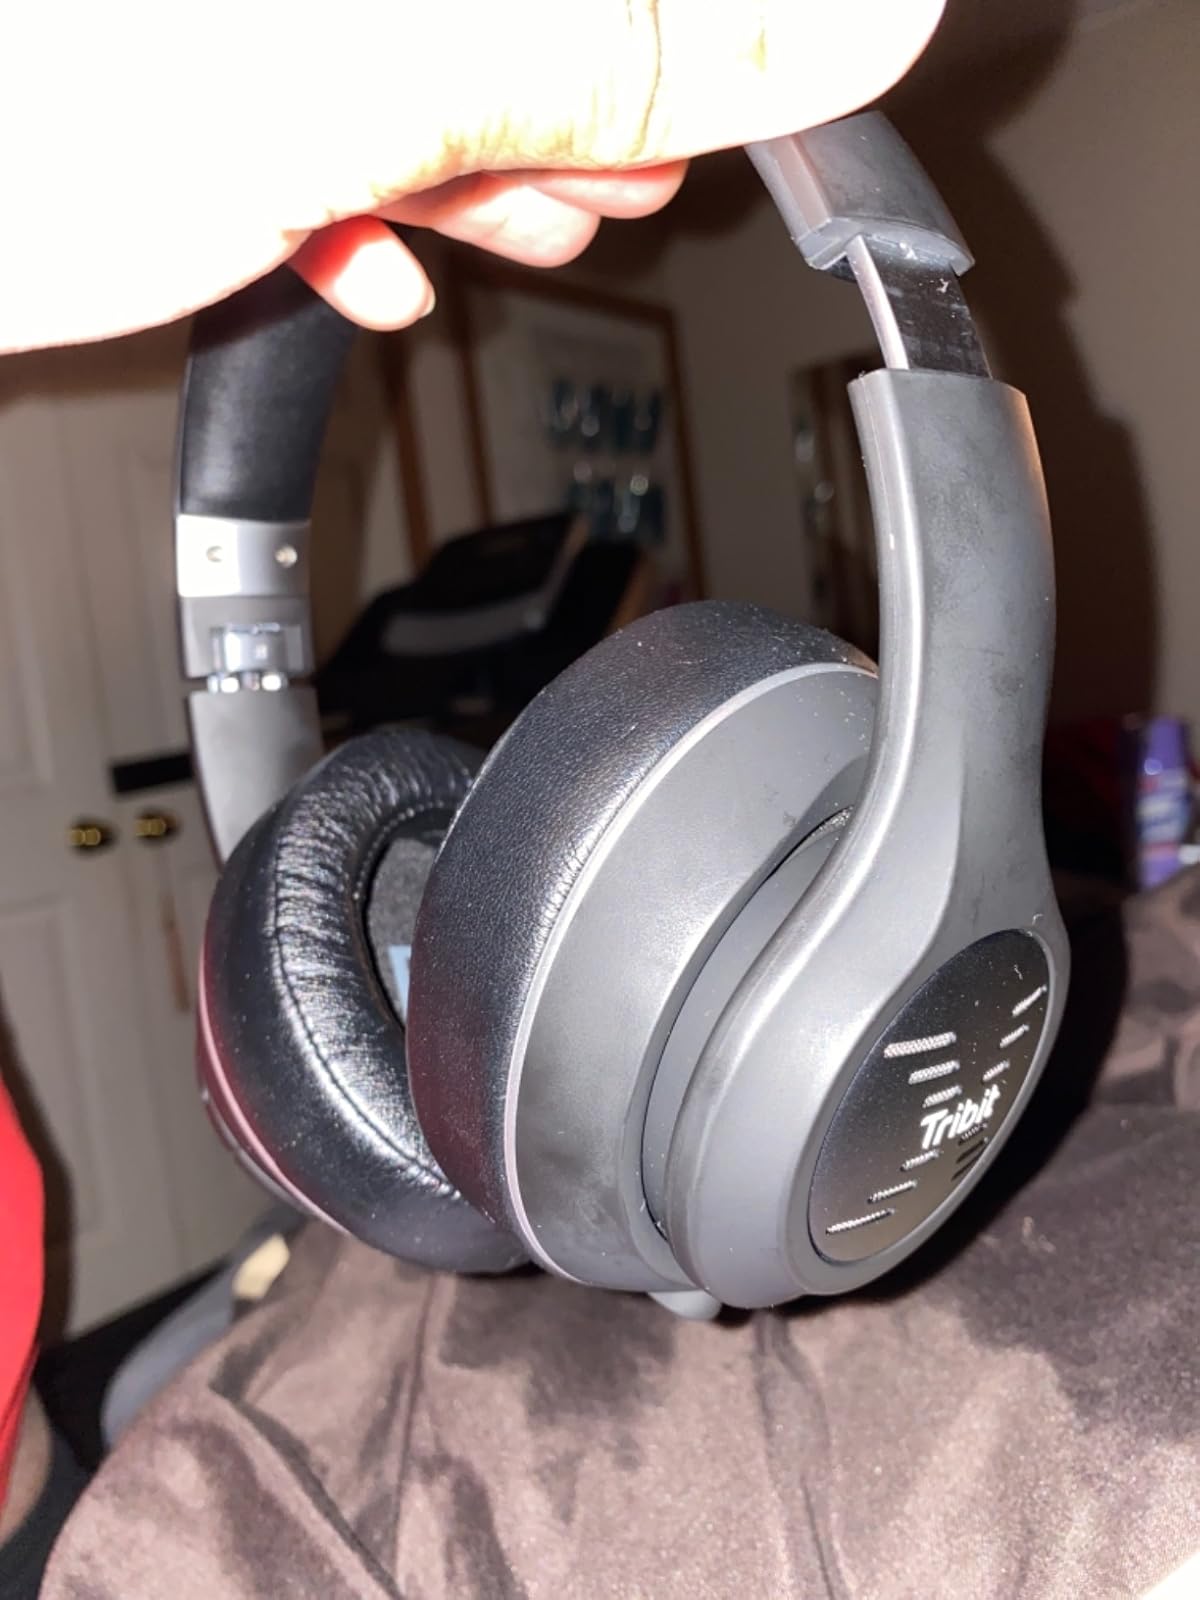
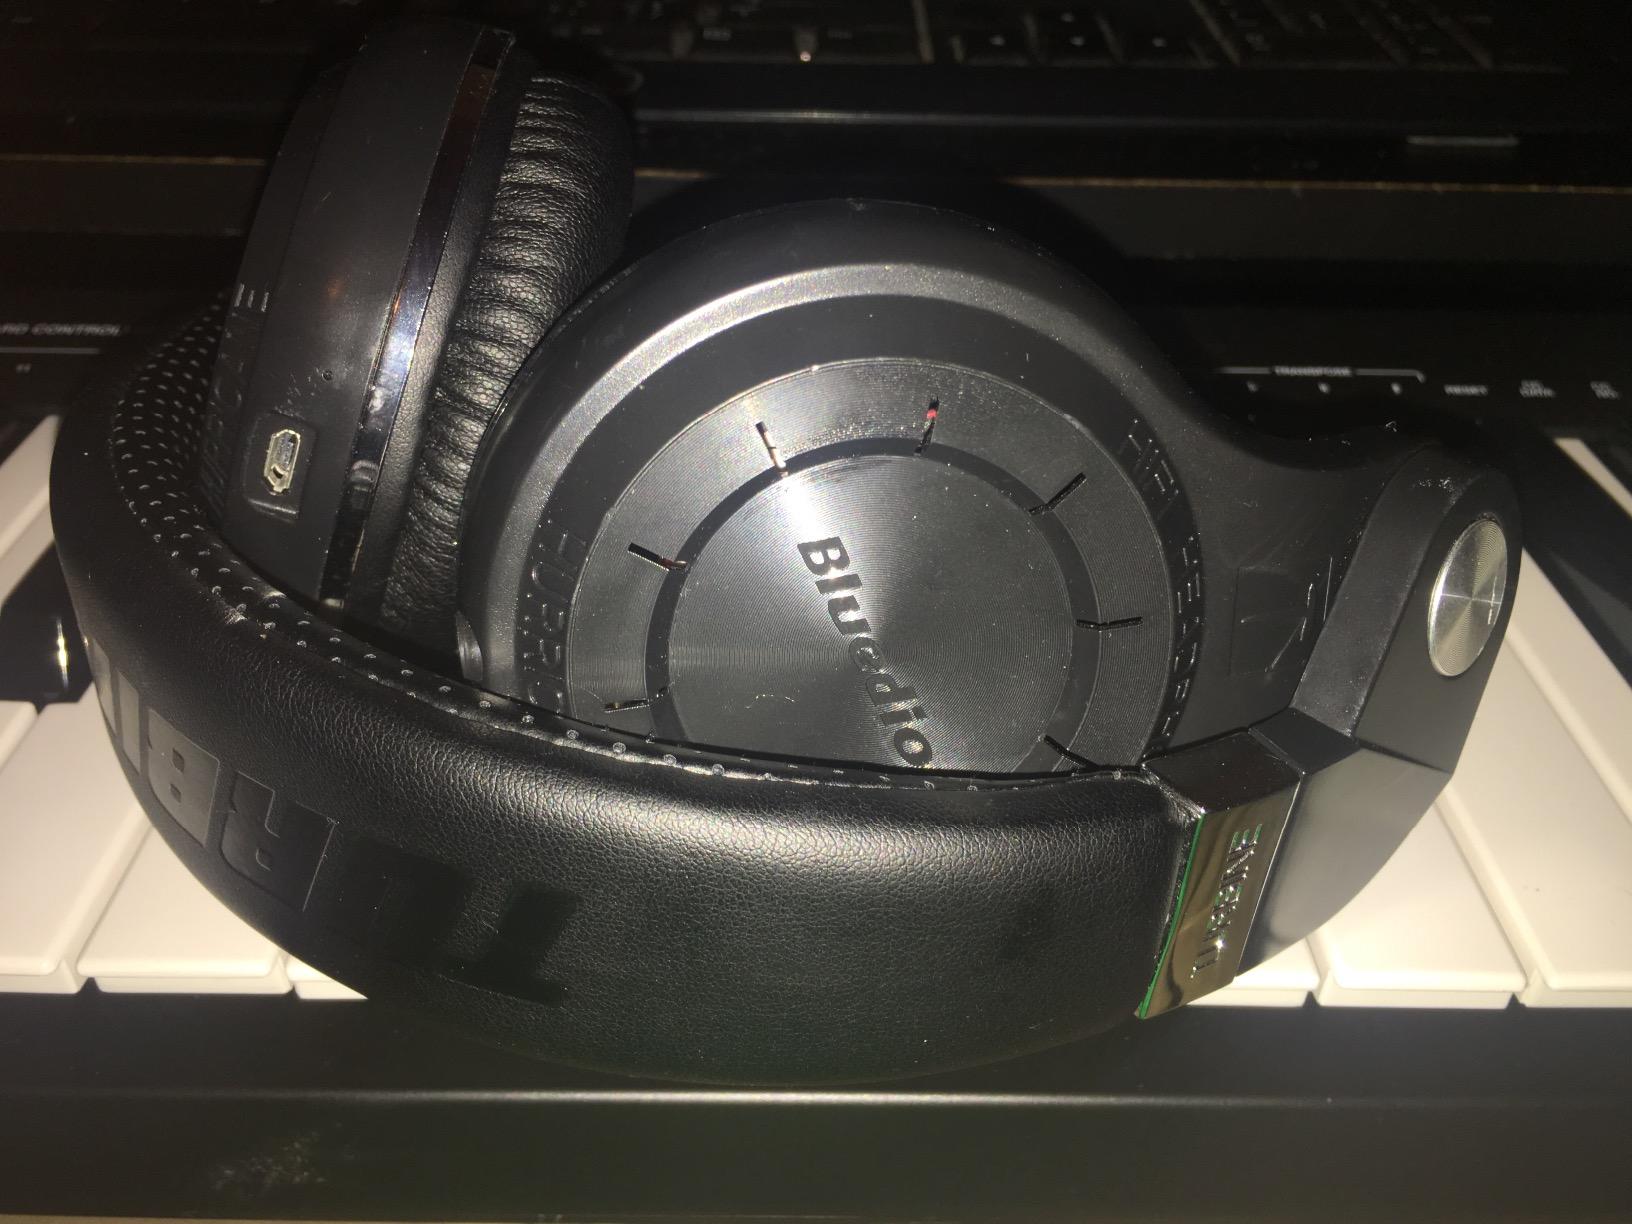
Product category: headphones
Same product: no